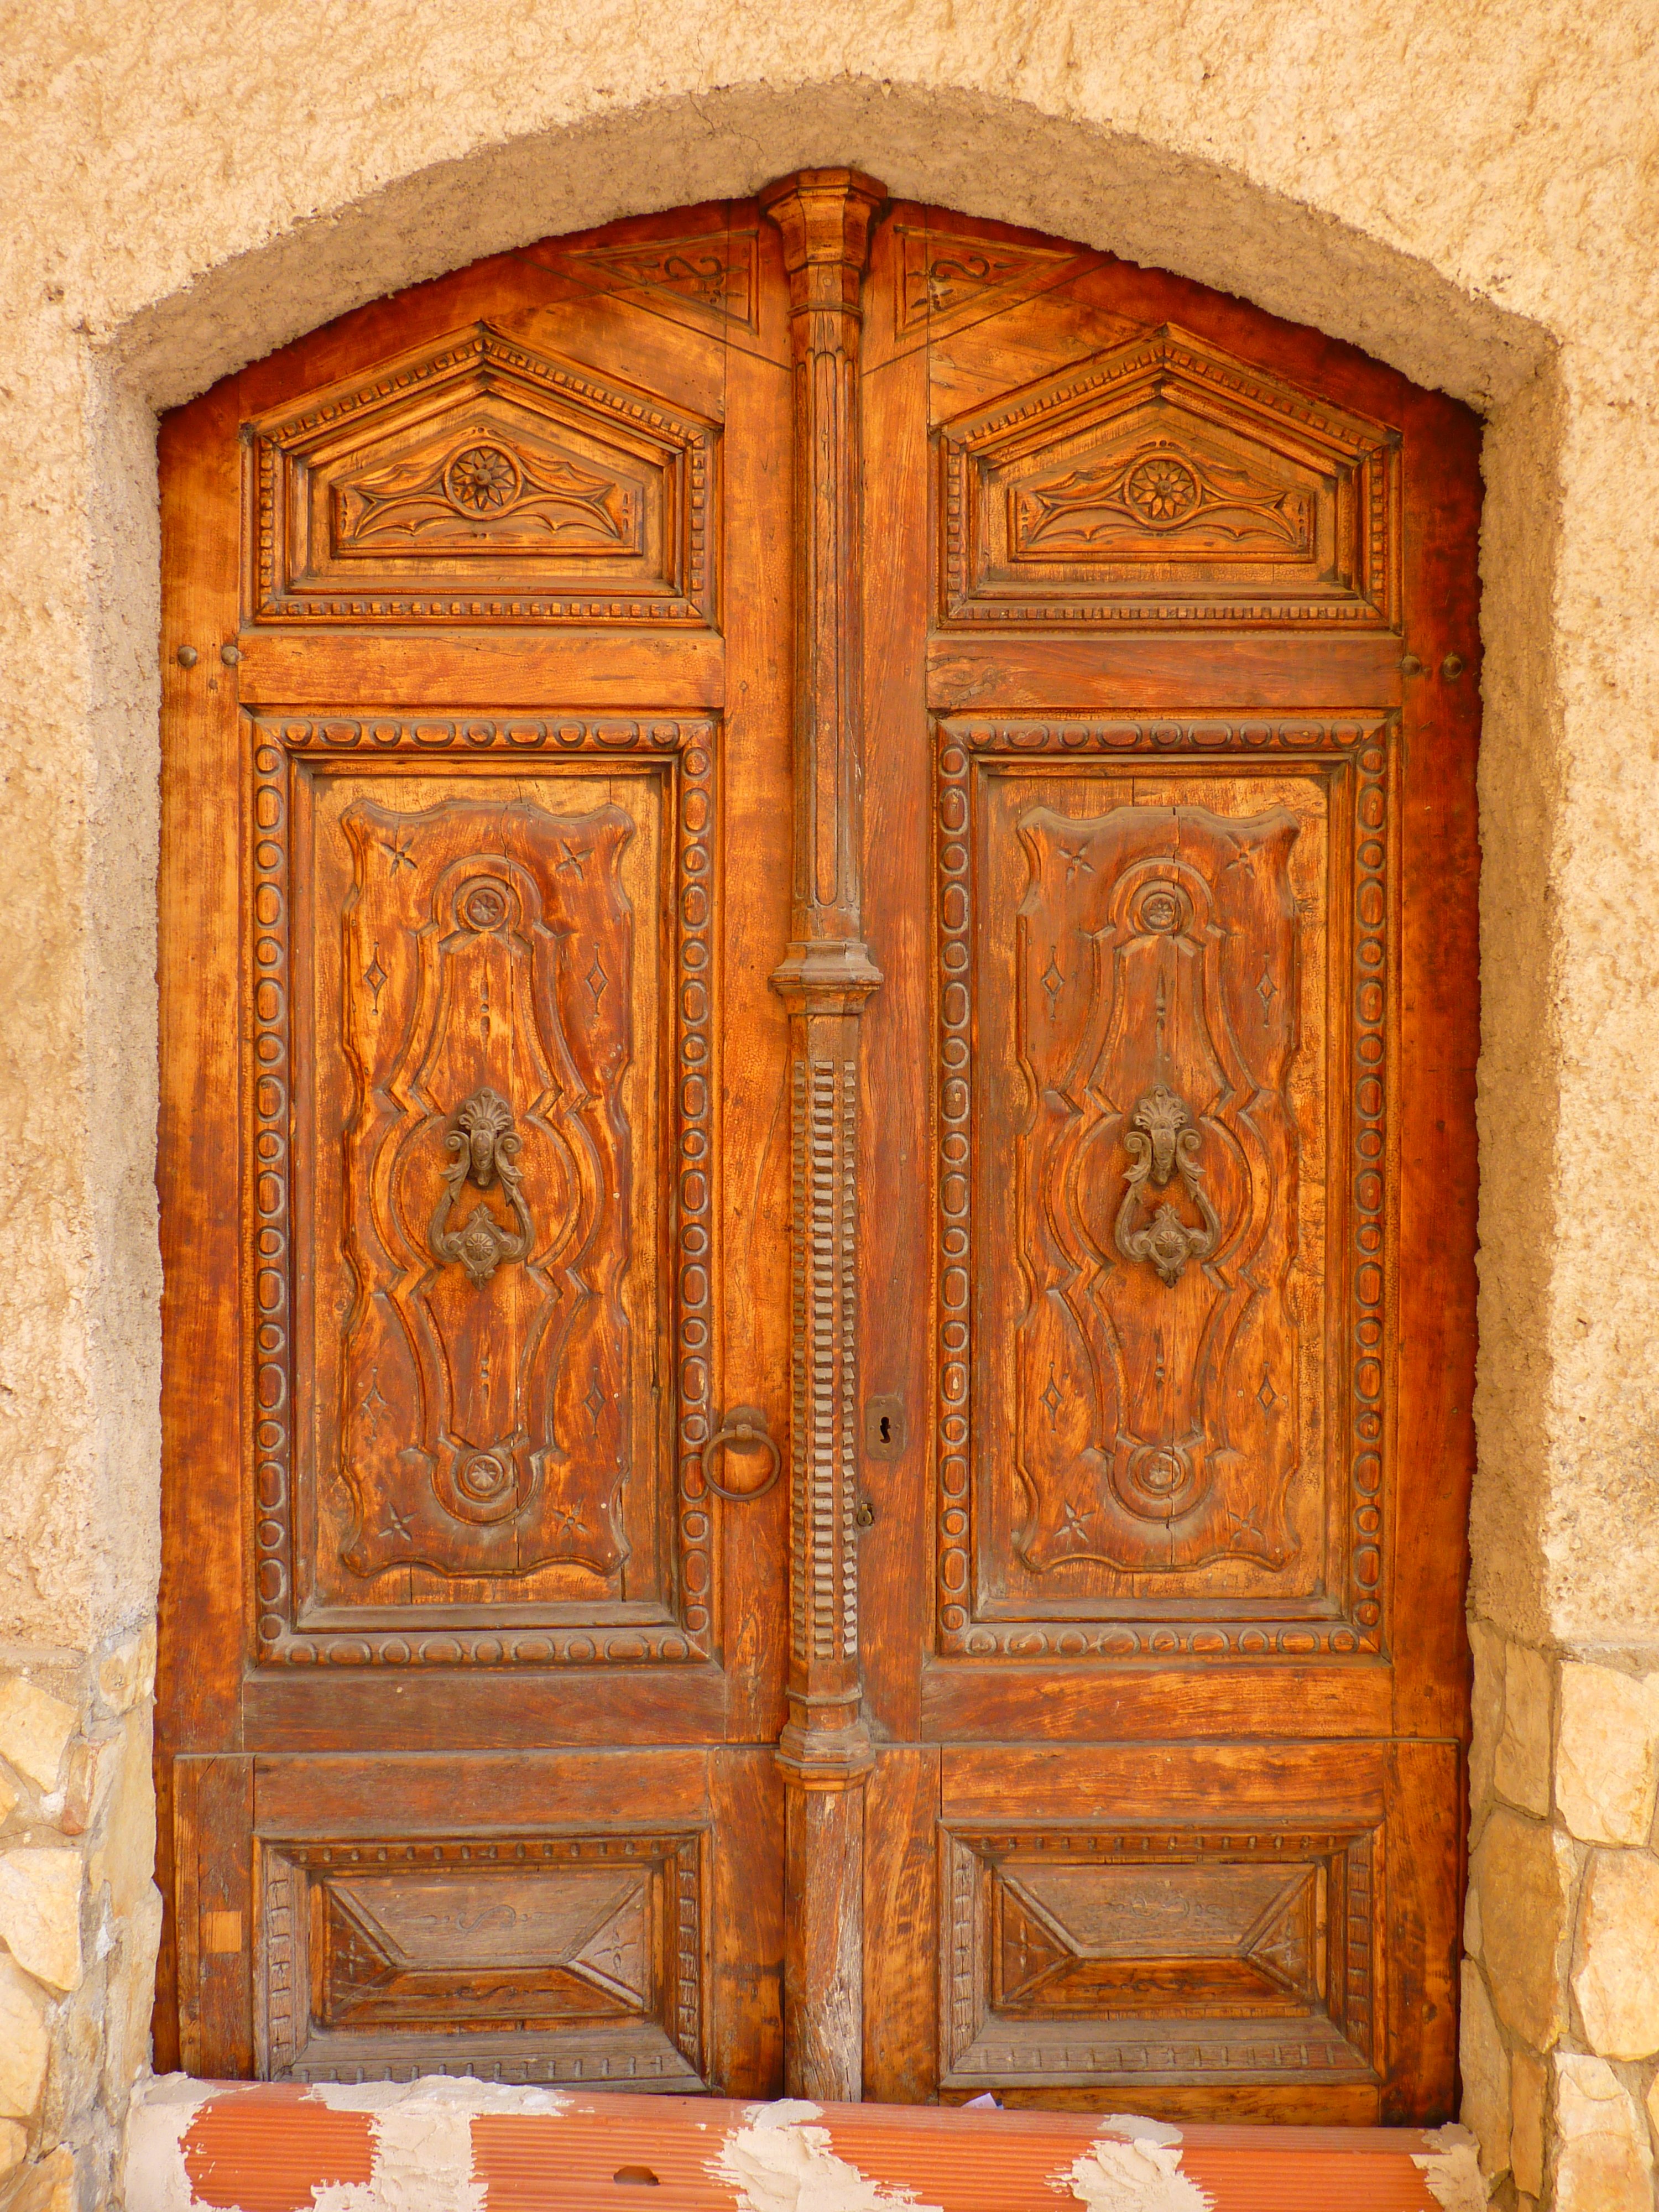
wood, arch, brown, ancient, furniture, door, hardwood, carving, molding, cupboard, wood stain, cabinetry